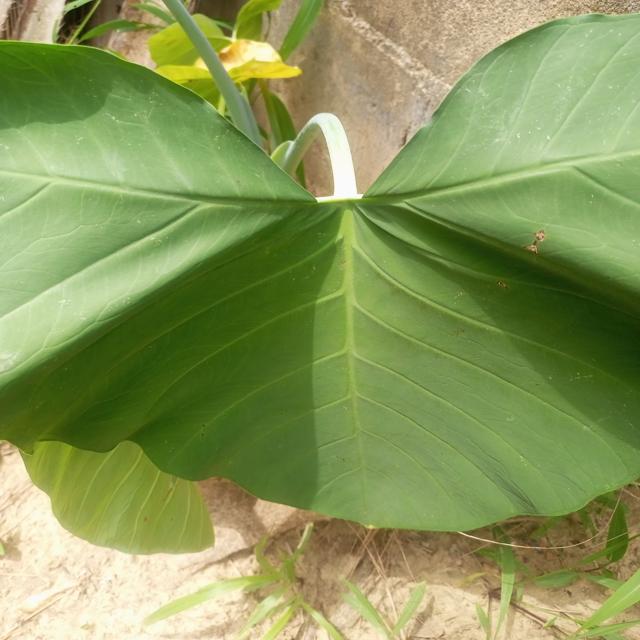
Label: Early_Blight